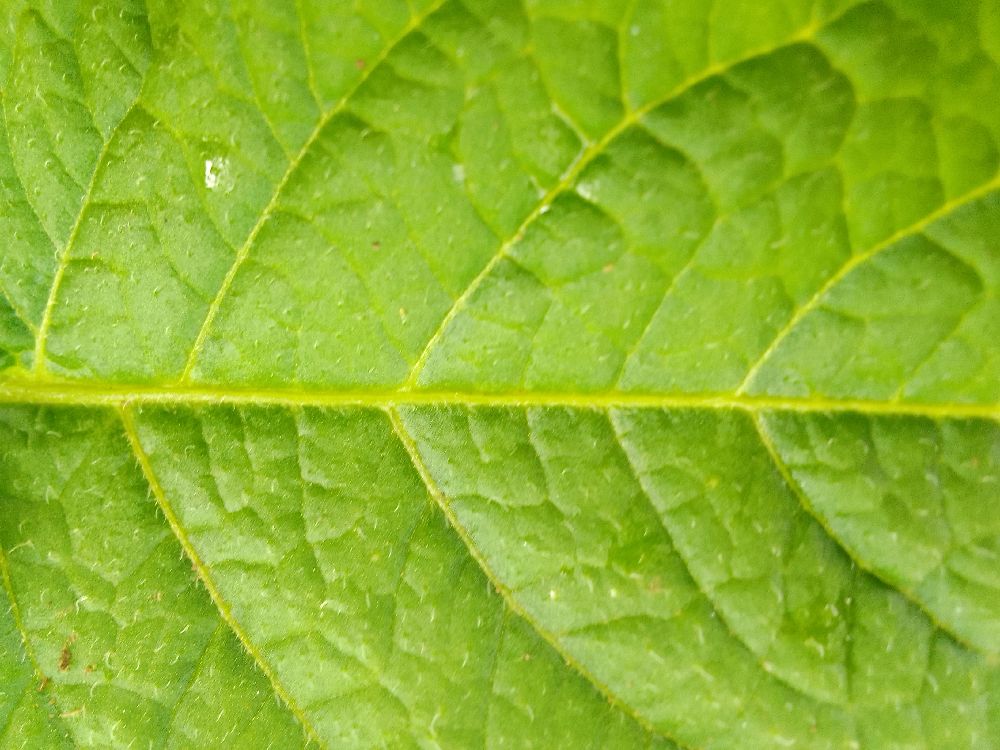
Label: Healthy